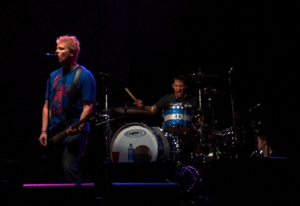
Cette liste recense la discographie de The Offspring, groupe de punk rock américain. En discographie, le groupe a réalisé neuf albums, trois compilations, quatre extended play, trois DVD, 34 singles et 27 clips.